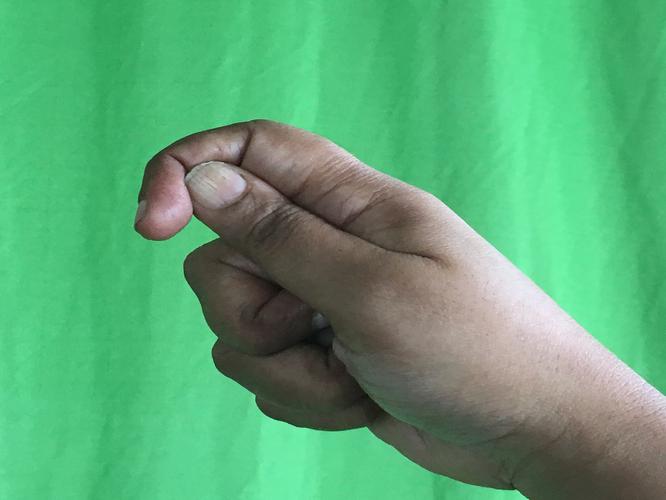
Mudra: Kapith
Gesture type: single_hand